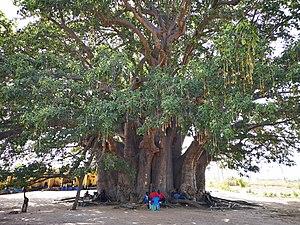
Le baobab sacré de Fadial au Sénégal aurait environ 950 ans en 2018.
Le Baobab africain est la plus connue des huit espèces de baobabs. C'est un arbre africain à caudex du genre Adansonia et de la famille des Bombacacées, selon la classification classique, ou des Malvacées, selon la classification phylogénétique. Sacré pour plusieurs cultures, c'est aussi un arbre à palabres qu'il est malvenu ou sacrilège de couper. C’est l’arbre typique de l’Afrique tropicale sèche et l’emblème du Sénégal et de la Guinée.